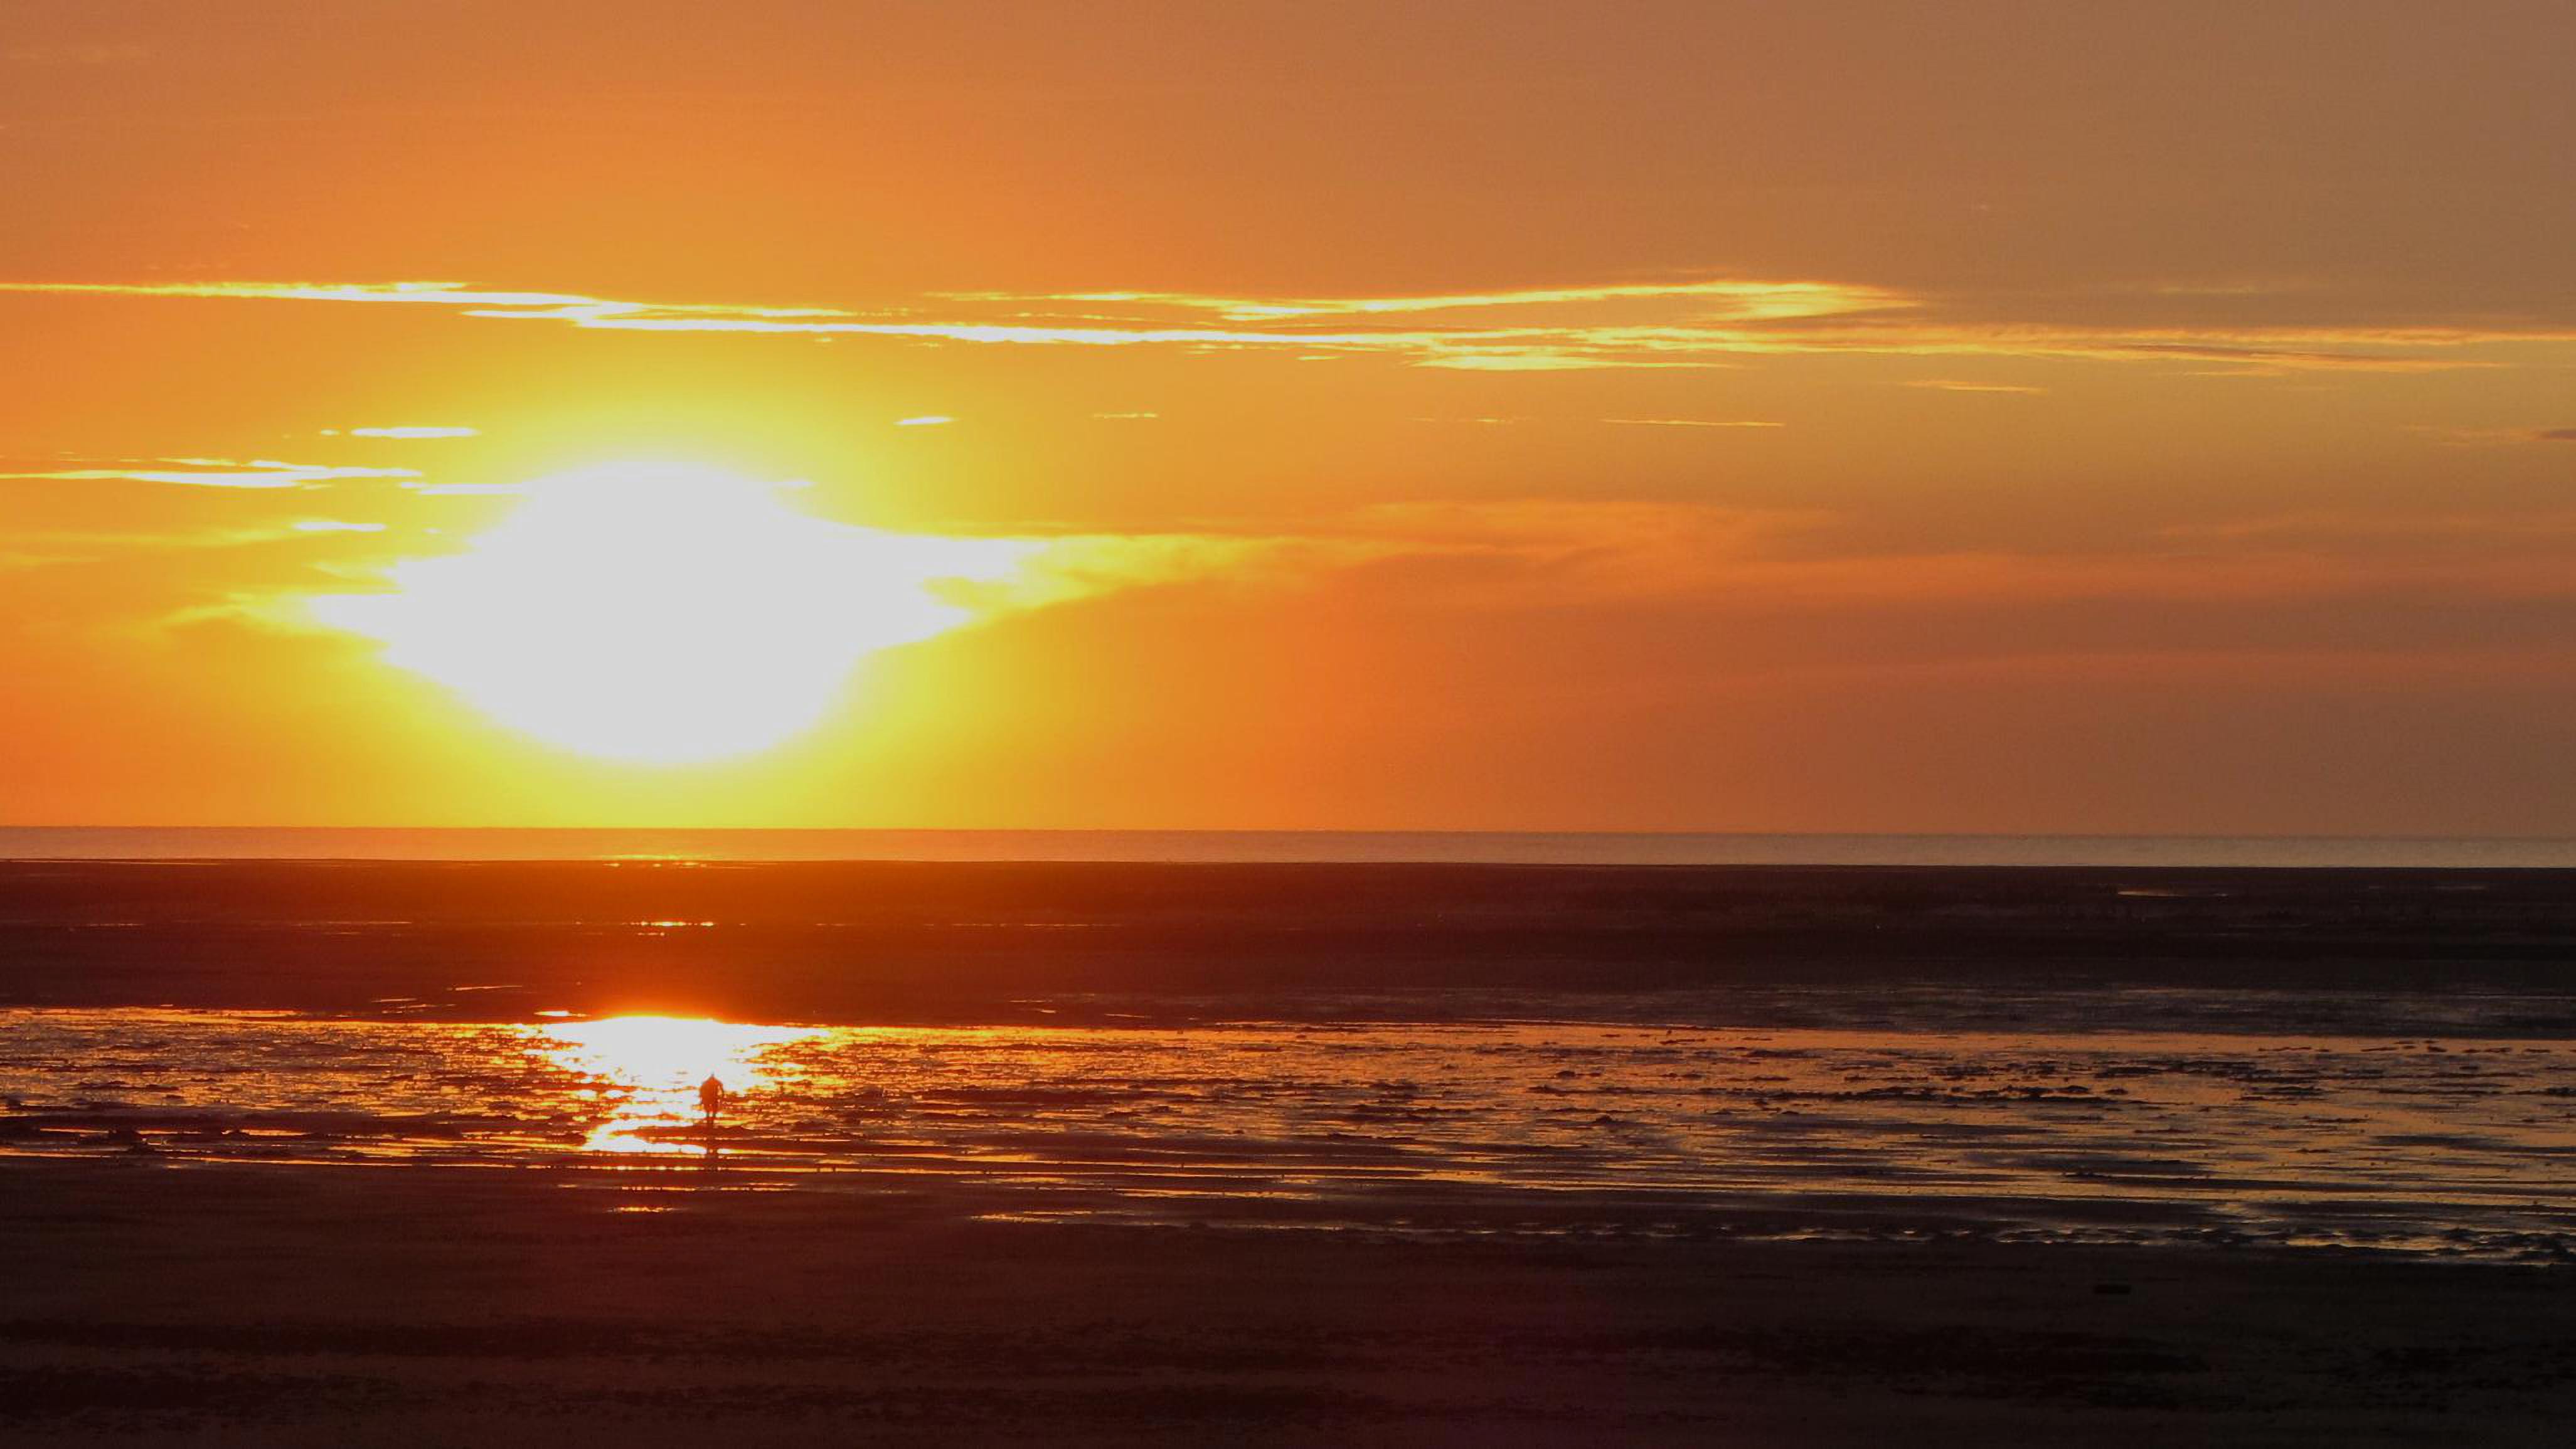
sunset, sun, sea, seaside, wetland, light, taiwan, hsinchu, sky, horizon, sunrise, afterglow, red sky at morning, ocean, evening, calm, morning, dusk, orange, dawn, cloud, sunlight, wave, coast, sound, beach, wind wave, reflection, astronomical object, vacation, tide, heat